Ed Walker (American veteran)

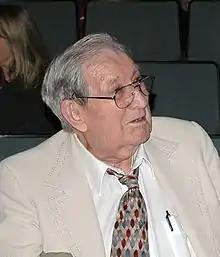
Ed Walker, the second-to-last surviving member of Castner's Cutthroats, in 2008.

Edgar Walker (August 28, 1917 – October 28, 2011) was an American veteran of World War II, businessman, publisher and writer. Walker was the penultimate surviving member of "Castner's Cutthroats", a regiment consisting of sixty-five men who performed reconnaissance missions in the Aleutian Islands during World War II. Castner's Cutthroats was the unofficial name of the 1st Alaskan Combat Intelligence Platoon.